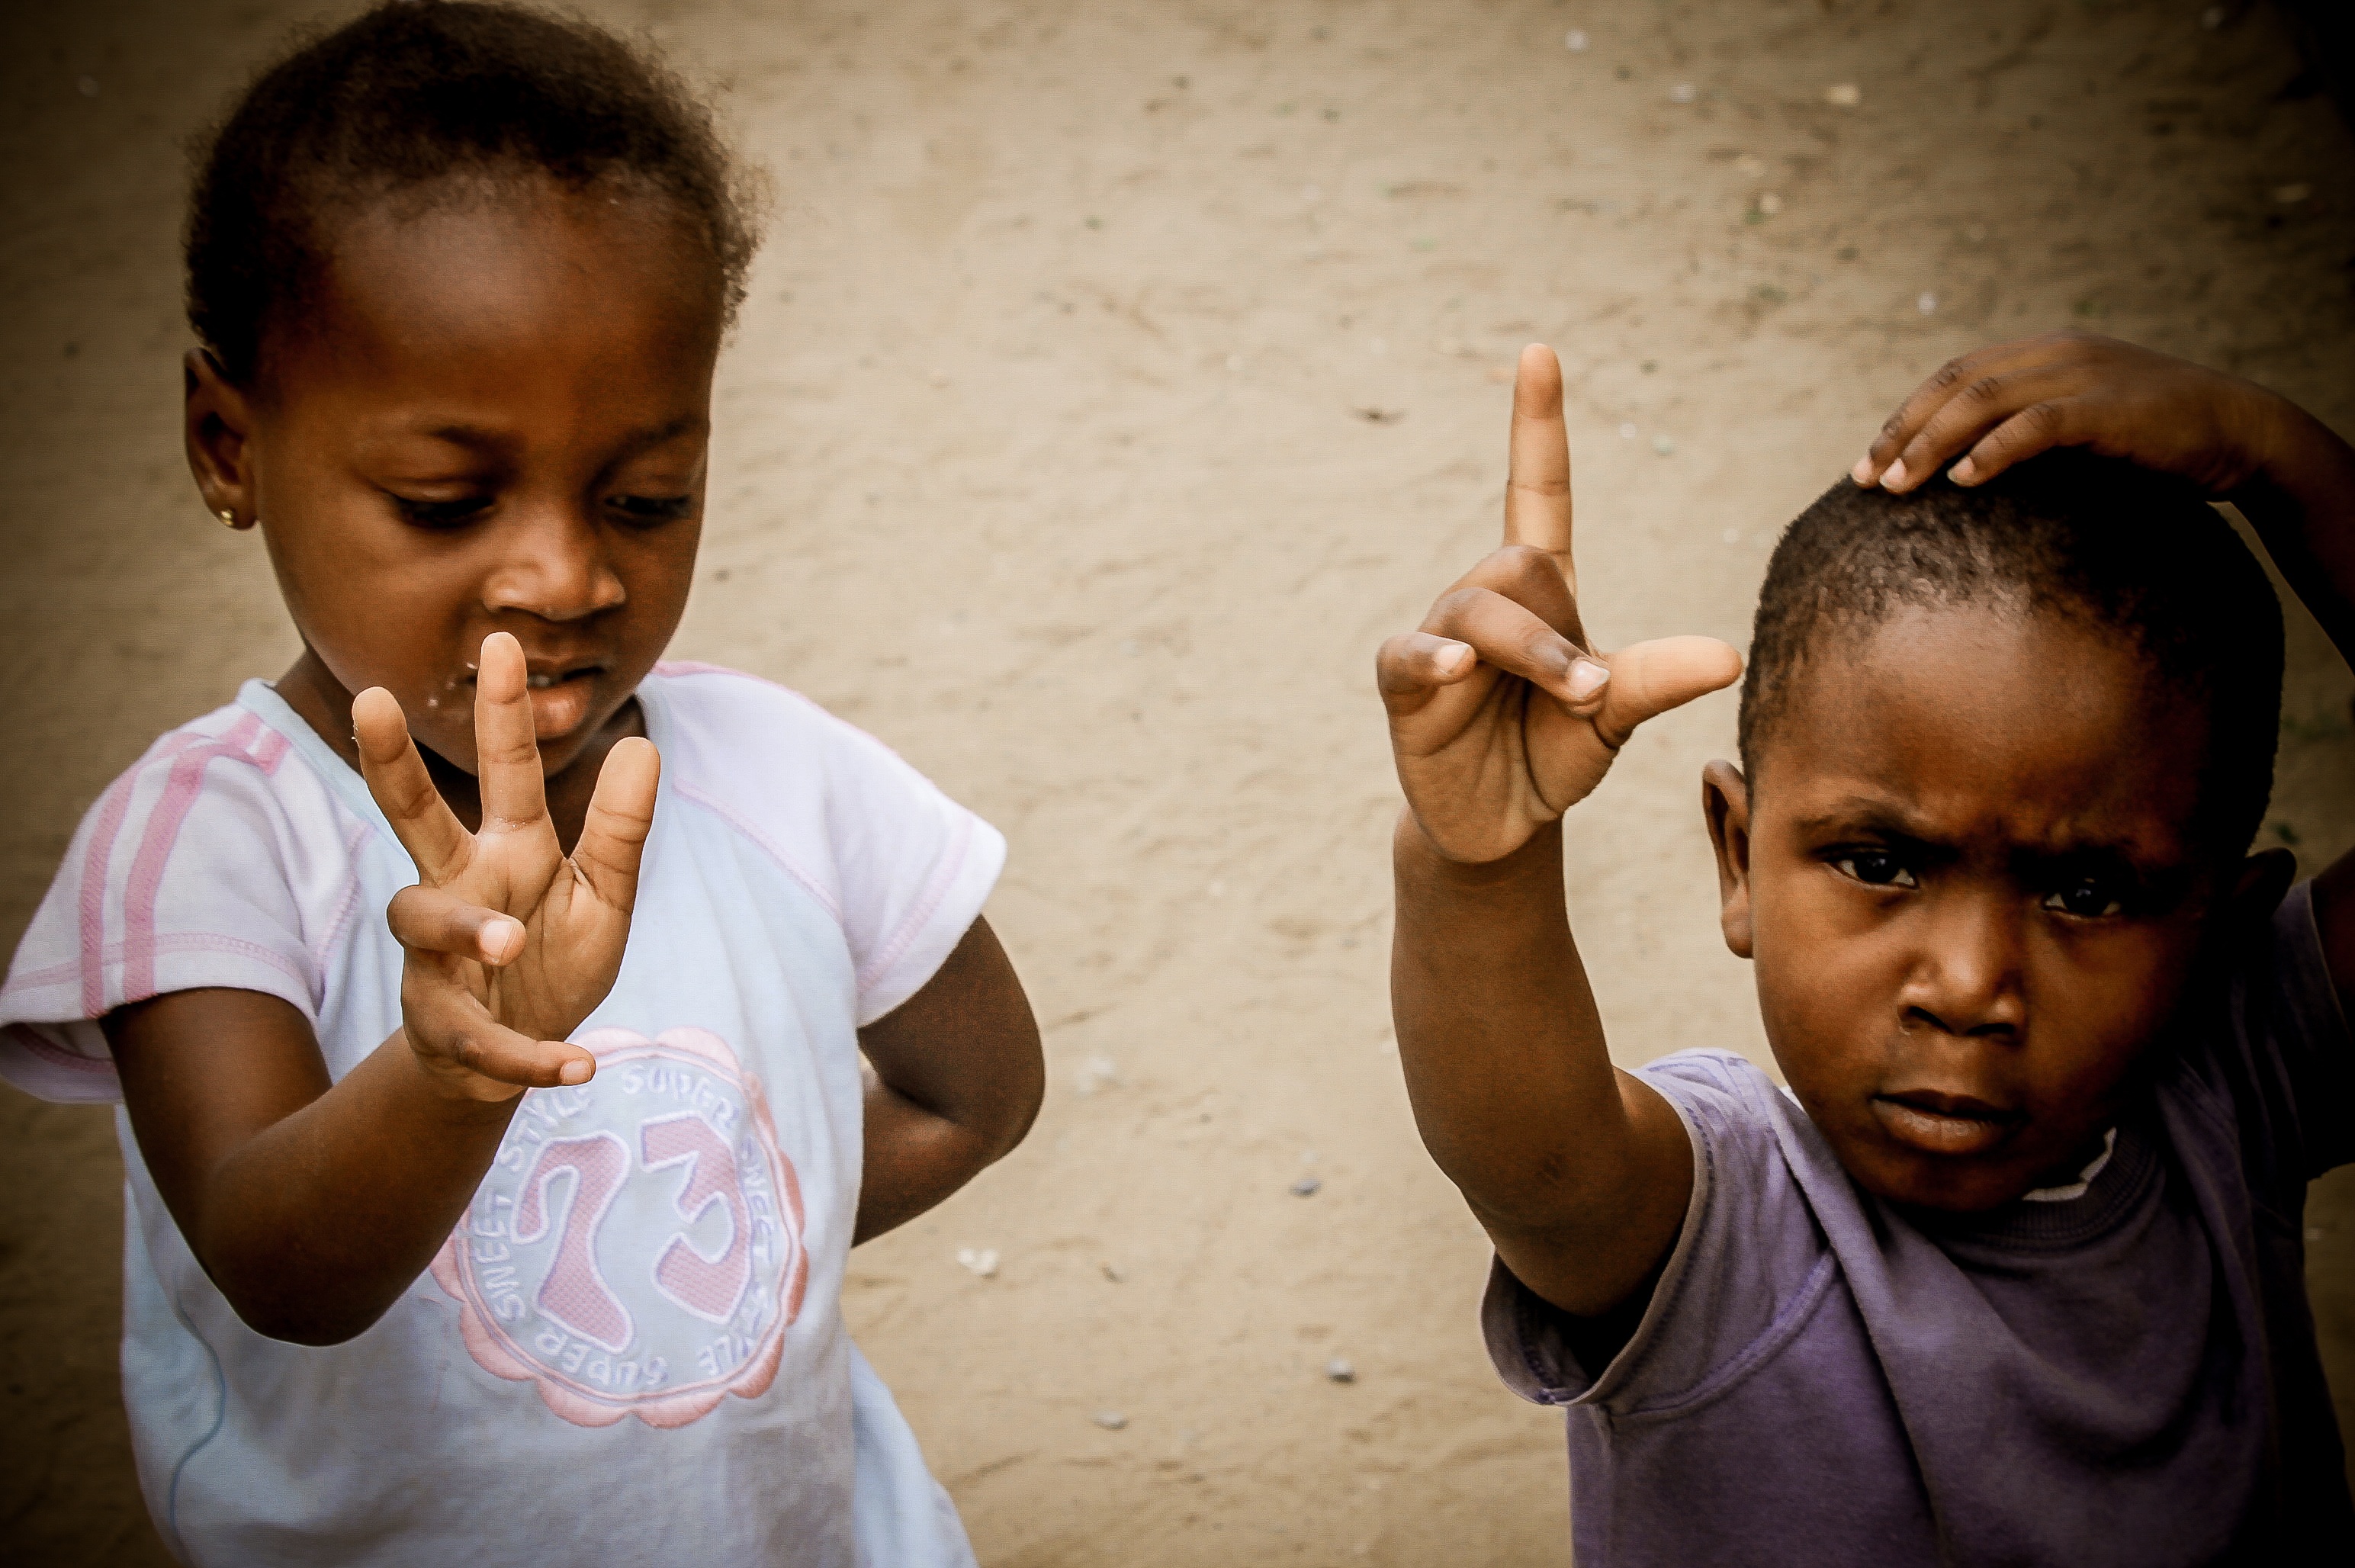
man, sea, nature, person, black and white, people, girl, play, boy, kid, cute, summer, male, portrait, young, africa, child, blue, black, baby, smile, mom, maternity, face, colors, mother, happiness, temple, infant, innocence, pierre, emotion, parents, congo, birth, small child, young child, humanitarian aid, childrens games